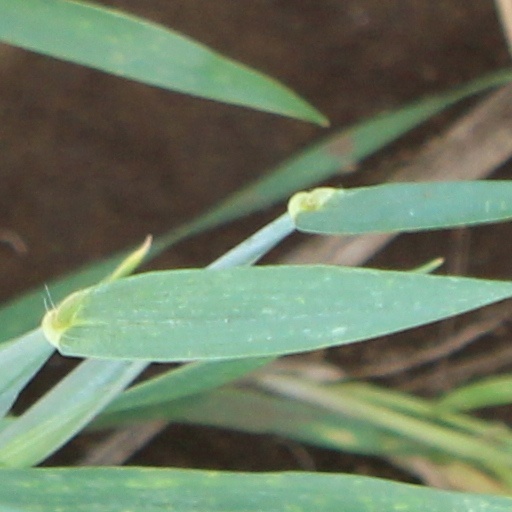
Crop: wheat